J. Farrell MacDonald

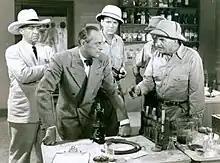
Movie still for "Tiger Fangs" (1943), J. Farrell MacDonald (left), Arno Frey (center), Frank Buck (right)

With a voice that matched his personality, MacDonald made the transition to sound films easily, with no noticeable drop in his acting output – if anything, it went up. In 1931, for instance, MacDonald appeared in 14 films – among them the first version of "The Maltese Falcon", in which he played "Detective Tom Polhaus" – and in 22 of them in 1932. Although he played laborers, policemen, military men and priests, among many other characters, his roles were usually a cut above a "bit part". His characters usually had names, and he was most often credited for his performances. A highlight of this period was his performance as the hobo "Mr. Tramp" in "Our Little Girl" with Shirley Temple (1935); he also had large comedic roles in Alexander Hall's "Madame Racketeer" (1932) with Alison Skipworth and Richard Bennett as well as Raoul Walsh's "Me and My Gal" (1932) with Spencer Tracy and Richard Bennett's daughter Joan Bennett.